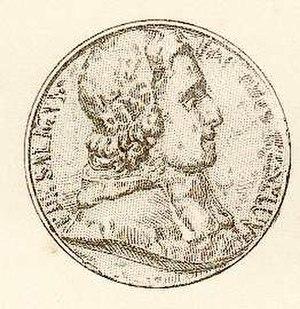
médaillon de l'abbé Jean-Baptiste-Augustin de Salignac
Jean-Baptiste-Augustin de Salignac-Fénelon, abbé de Fénelon, né au manoir de la Poncie à Saint-Jean-d'Estissac en Périgord, était petit-neveu de Fénelon.